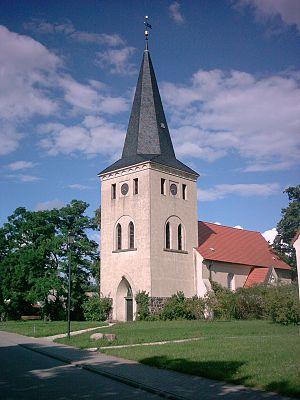
Madlitz-Wilmersdorf était une commune du Brandebourg, au sud-est de Berlin, faisant partie de l'arrondissement d'Oder-Spree. Elle comprenait les villages d'Alt Madlitz, de Falkenberg et de Wilmersdorf. Sa population était de 729 habitants au 31 décembre 2008.